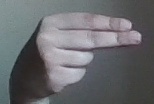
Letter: ain